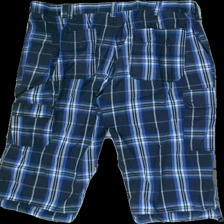
View: back
Type: Shorts
Category: Men
Brand: Dressman
Colors: Blue, White
Material: 60% Cotton 40% Viscose
Pattern: Checkered print
Cut: Regular
Season: All
Stains: Major
Price range: <50
Recommended usage: Export
Description: Washed out